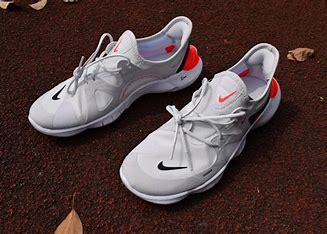
Brand: Nike
Model: Free RN 5